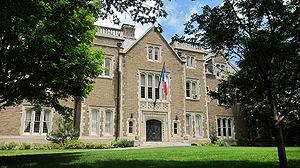
L'ambassade de France aux États-Unis est la représentation diplomatique de la République française auprès des États-Unis d'Amérique. Elle est située à Washington D.C., la capitale du pays, et son ambassadeur est, depuis 2019, Philippe Étienne.